Alipore

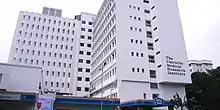
The Calcutta Medical Research Institute (CMRI)

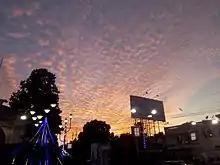
Purple tone from the evening sky in Alipore

Alipore area is bordered by the following roads - AJC Bose Road to the north, D L Khan Road to the East, Diamond Harbour Road to the West and Alipore Avenue to the south.